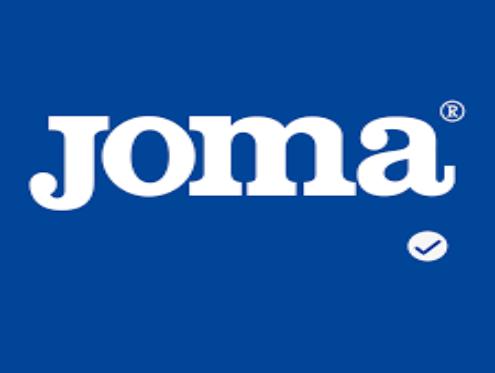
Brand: Joma-2
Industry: Clothes